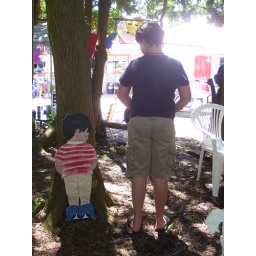
They have great fish and chips at the place in the back ground